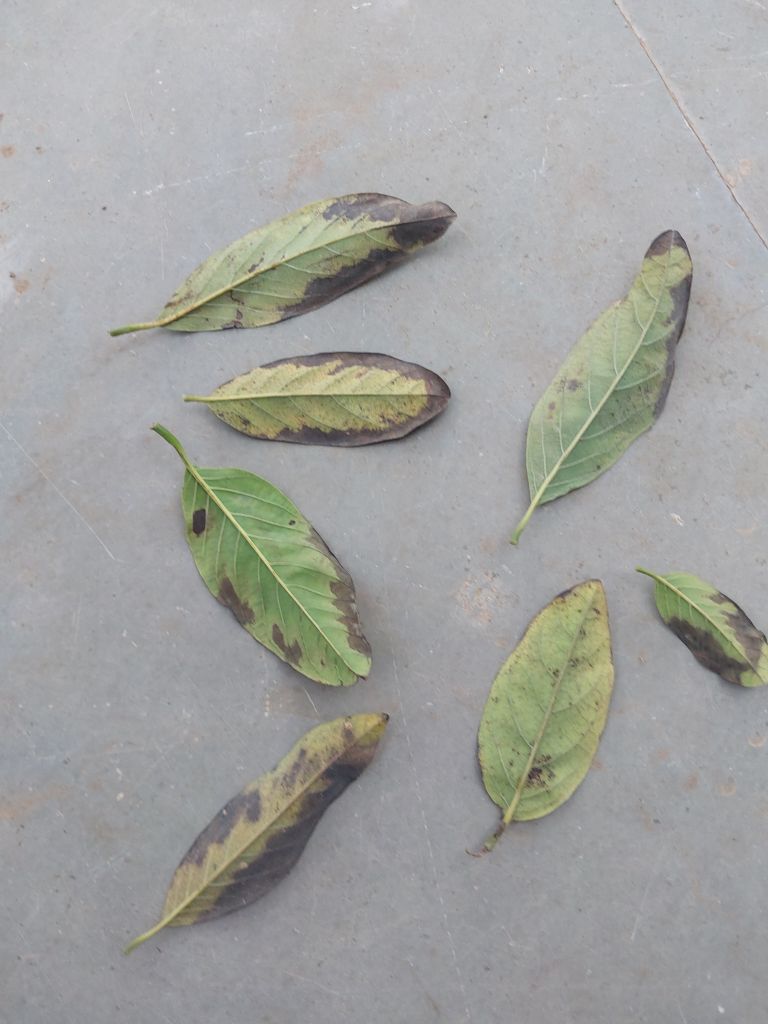
Disease label: Leaf spot on Leaves